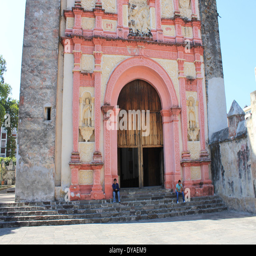
one of the smaller churches in the grounds with a pink and white façade